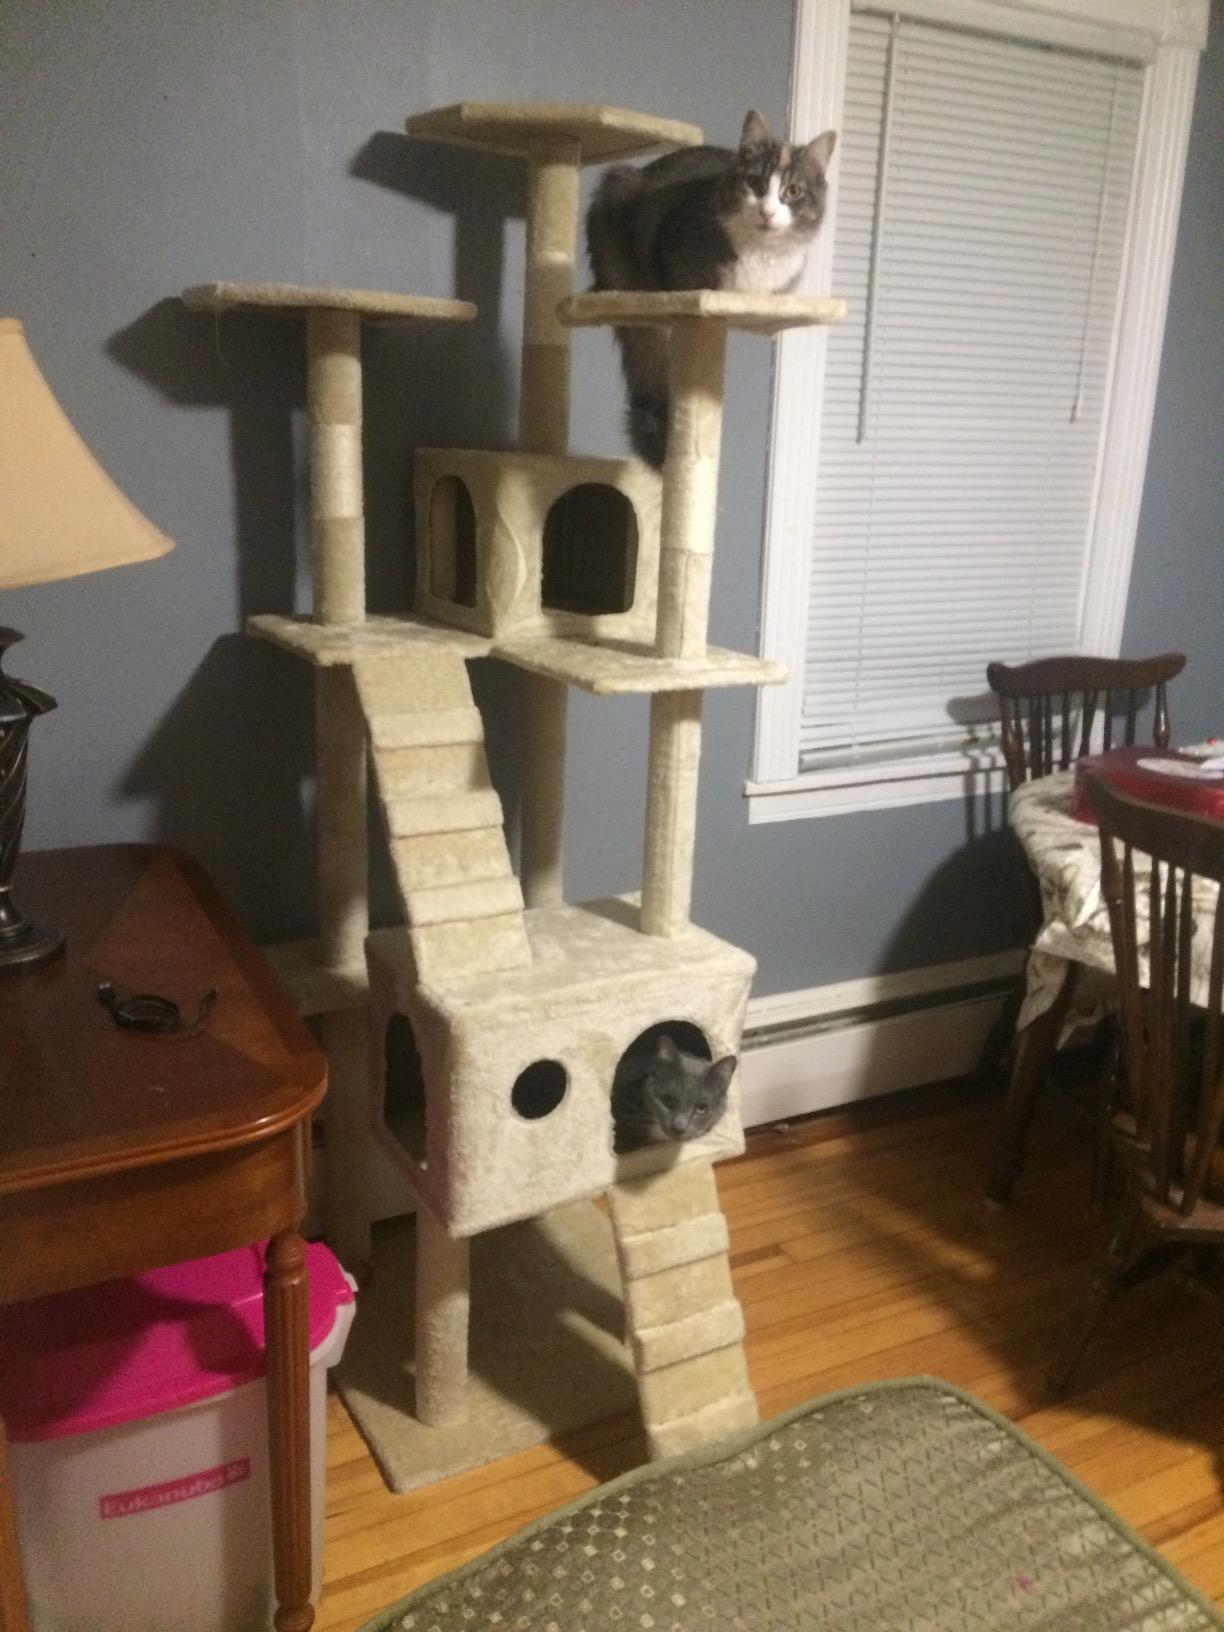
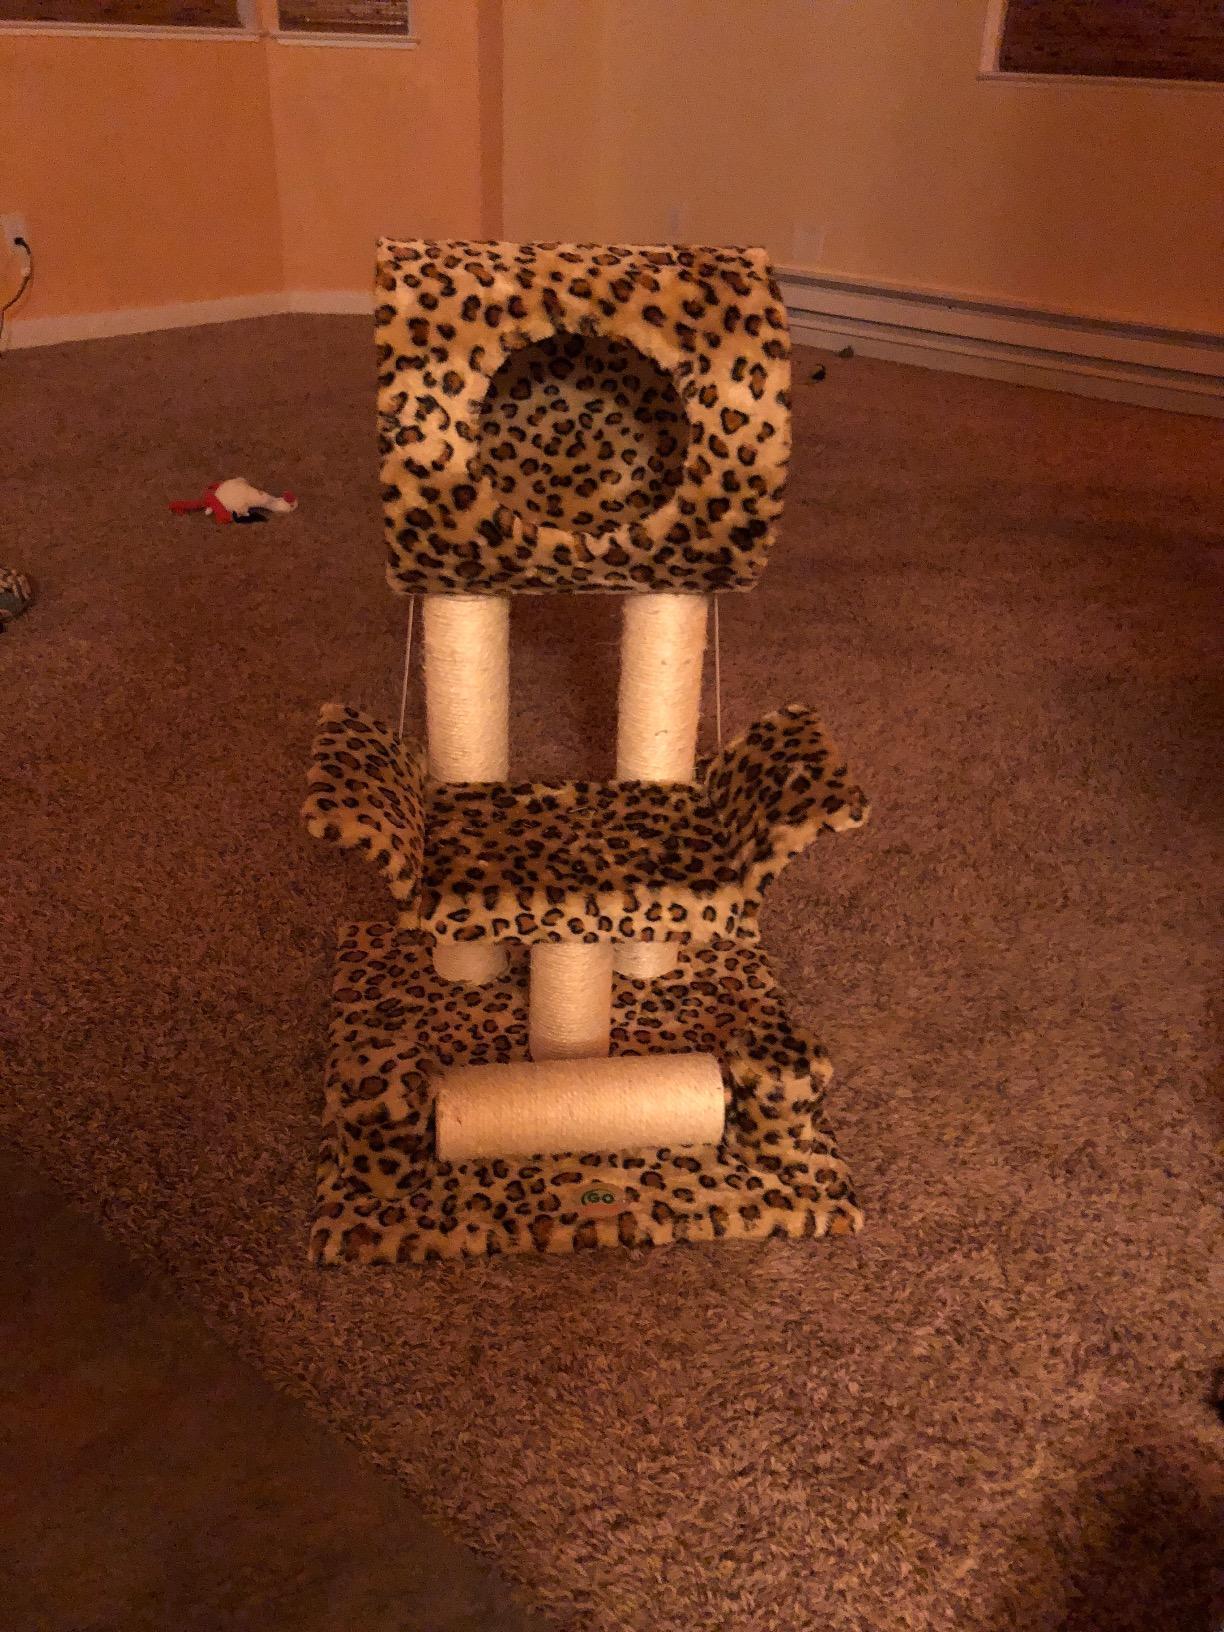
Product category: items_cat tree
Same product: no